Guildwood

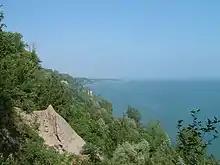
View of the Scarborough Bluffs from Guild Park and Gardens.

The Toronto District School Board (TDSB) is a secular public school board that operates several schools in the neighbourhood, including one secondary school, Sir Wilfrid Laurier Collegiate Institute. In addition to Sir Wilfrid Laurier, TDSB also operates several elementary schools in Guildwood. They include: